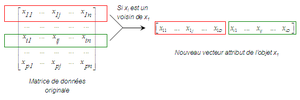
Duplication du vecteur attribut selon le voisinage d'un objet
En intelligence artificielle, la classification sous contrainte désigne une famille d'algorithmes d'apprentissage semi-supervisée. Cette dernière occupe une place intermédiaire entre l'apprentissage supervisé et l'apprentissage non-supervisé. Elle est de plus en plus usitée, en raison du besoin croissant d'automatiser des tâches requérant une expertise humaine.